BMW F800S

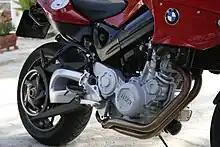
Close up view of engine and rear wheel of a red motorcycle parked concrete

The engine was notable for early and powerful onset of torque. Chris Pfeiffer used a modified F800S before moving to his signature F800R, using the low-end power of the engine for stunting. BMW tuned the F800 series engine to run lean, typically with air-fuel ratios in the range of 15:1 to 16:1.